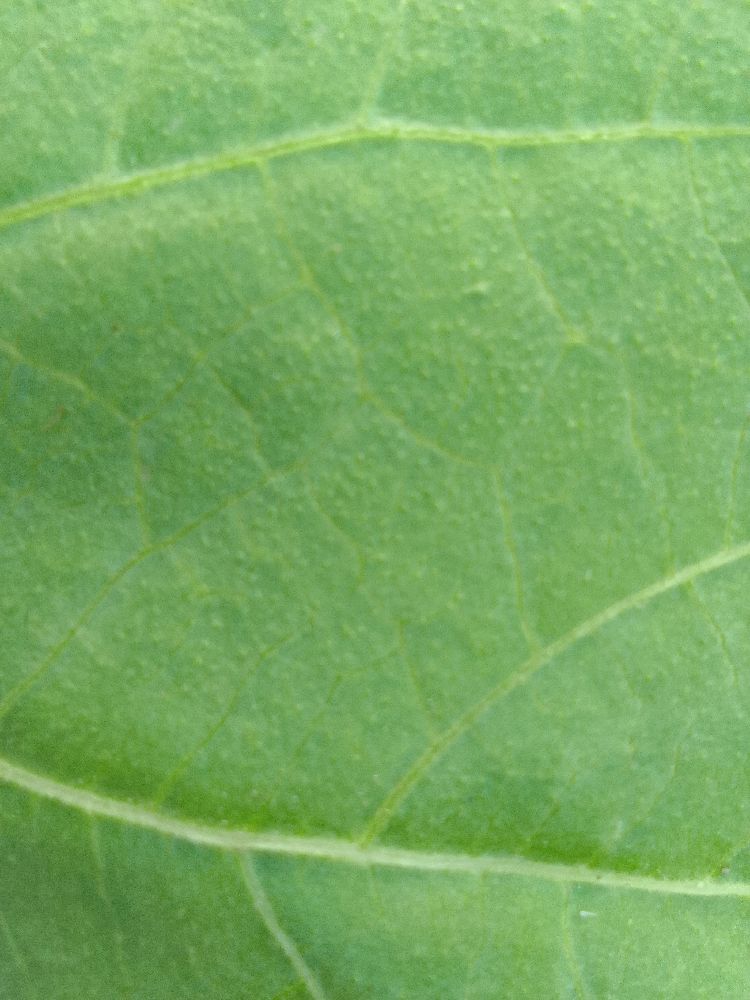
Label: healthy